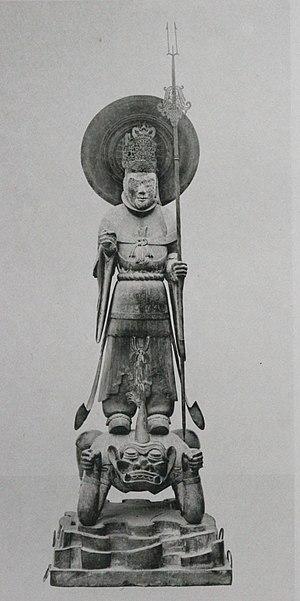
L'introduction du bouddhisme au Japon en provenance du royaume coréen de Baekje au milieu du VIᵉ siècle entraîne une renaissance de la sculpture japonaise. Des moines bouddhistes, des artisans et des lettrés s'installent autour de la capitale dans la province de Yamato et transmettent leurs techniques aux artisans locaux. Tout naturellement, les premières sculptures japonaises des époques Asuka et Hakuhō montrent de fortes influences de l'art continental et se caractérisent d'abord par des yeux en amande, des lèvres en forme de croissant tournées vers le haut et des plis dans les vêtements disposés symétriquement. L'atelier du sculpteur Tori Busshi, fortement influencé par le style des Wei du nord, produit des œuvres qui illustrent ces caractéristiques. La triade de Shaka Nyorai et le Guze Kannon au Hōryū-ji en sont d'excellents exemples. À la fin du VIIᵉ siècle, le bois remplace le bronze et le cuivre. Au début de la dynastie Tang, un plus grand réalisme s'exprime par des formes plus pleines, des fentes longues et étroites pour les yeux, des traits de visage plus doux, des vêtements fluides et embellis avec des ornements tels que des bracelets et des bijoux.